Astronomy

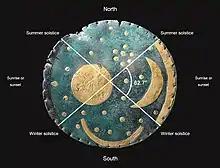
The Nebra sky disc, found near a possibly astronomical complex, most likely depicting the Sun or full Moon, the Moon as a crescent, the Pleiades and the summer and winter solstices as strips of gold on the side of the disc, with the top representing the horizon and north.

In early historic times, astronomy only consisted of the observation and predictions of the motions of objects visible to the naked eye. In some locations, early cultures assembled massive artifacts that may have had some astronomical purpose. In addition to their ceremonial uses, these observatories could be employed to determine the seasons, an important factor in knowing when to plant crops and in understanding the length of the year.